Pat Kennedy

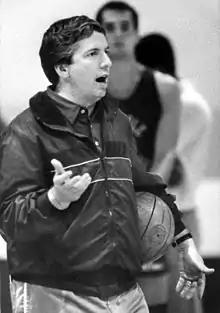
Kennedy coaching Florida State in 1986

Joseph Patrick Kennedy (born January 5, 1952) is an American former college basketball coach and player. He was previously the men's basketball coach at Towson University, Iona College, Florida State University, DePaul University, Pace University and the University of Montana. Currently, Kennedy is a senior advisor for the Hoop Group and Be The Beast Recruiting.